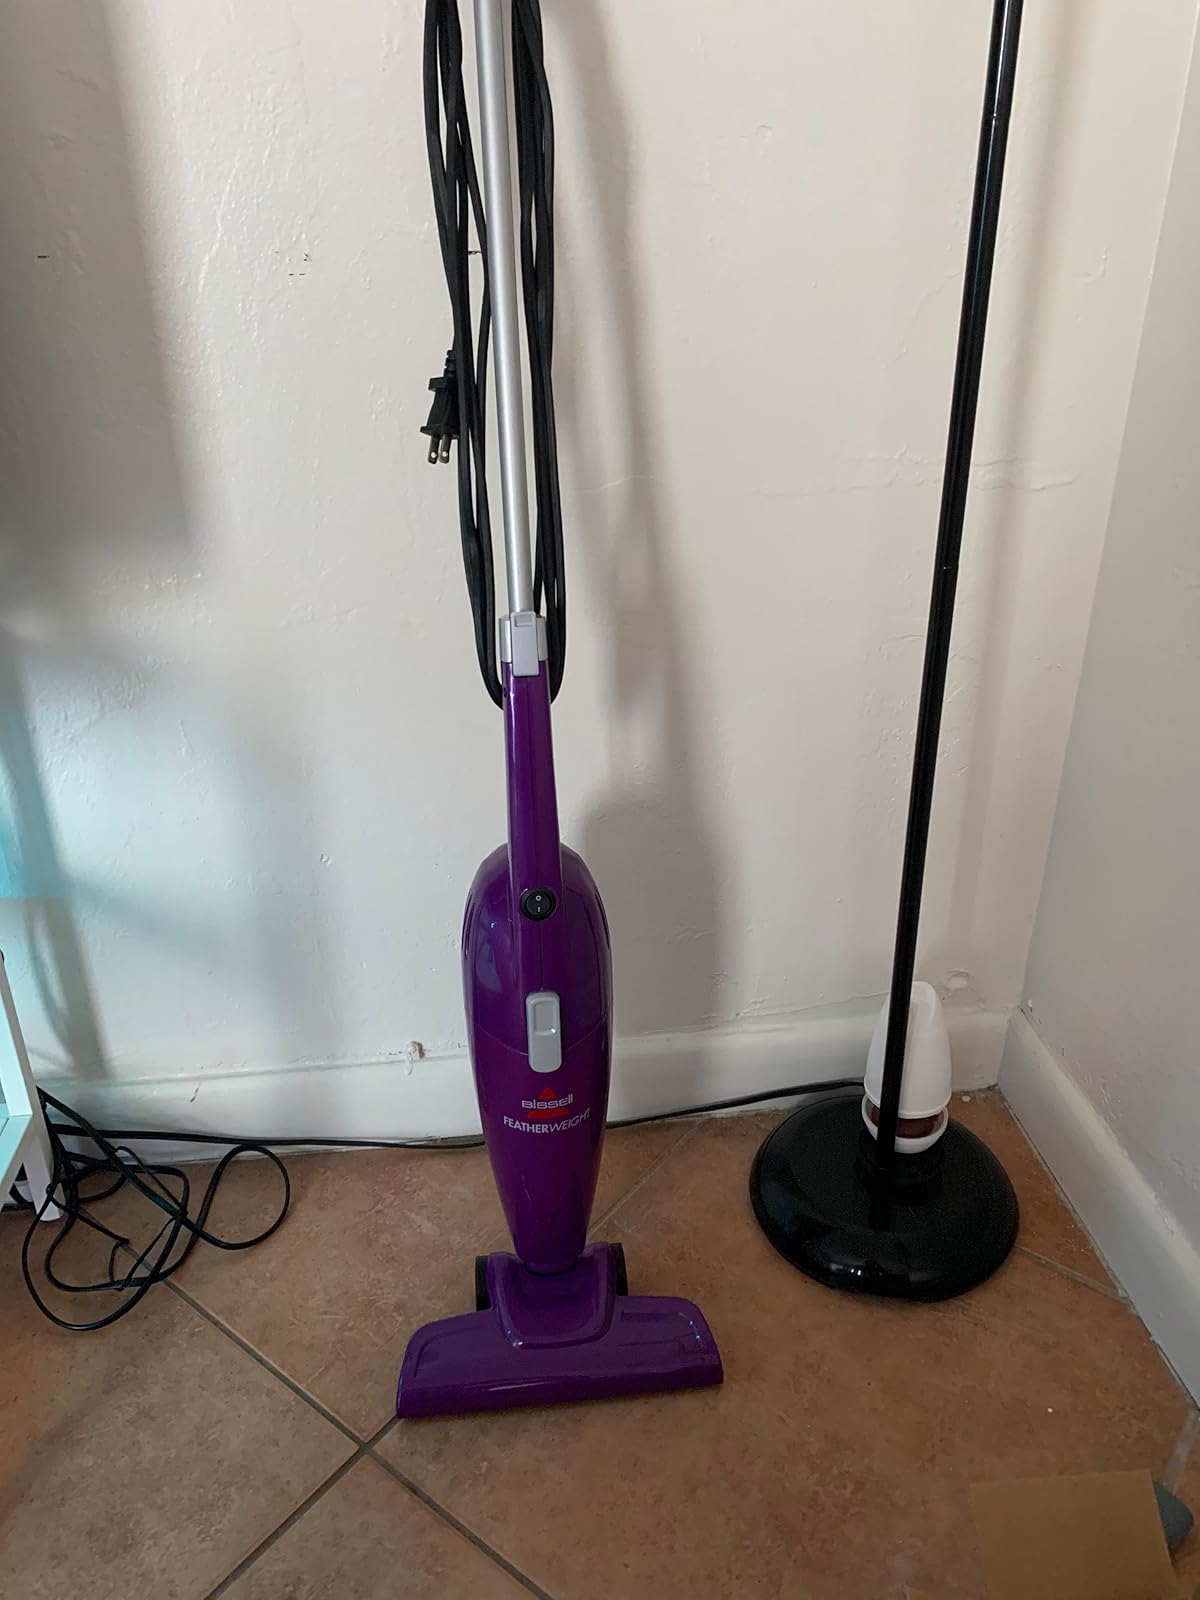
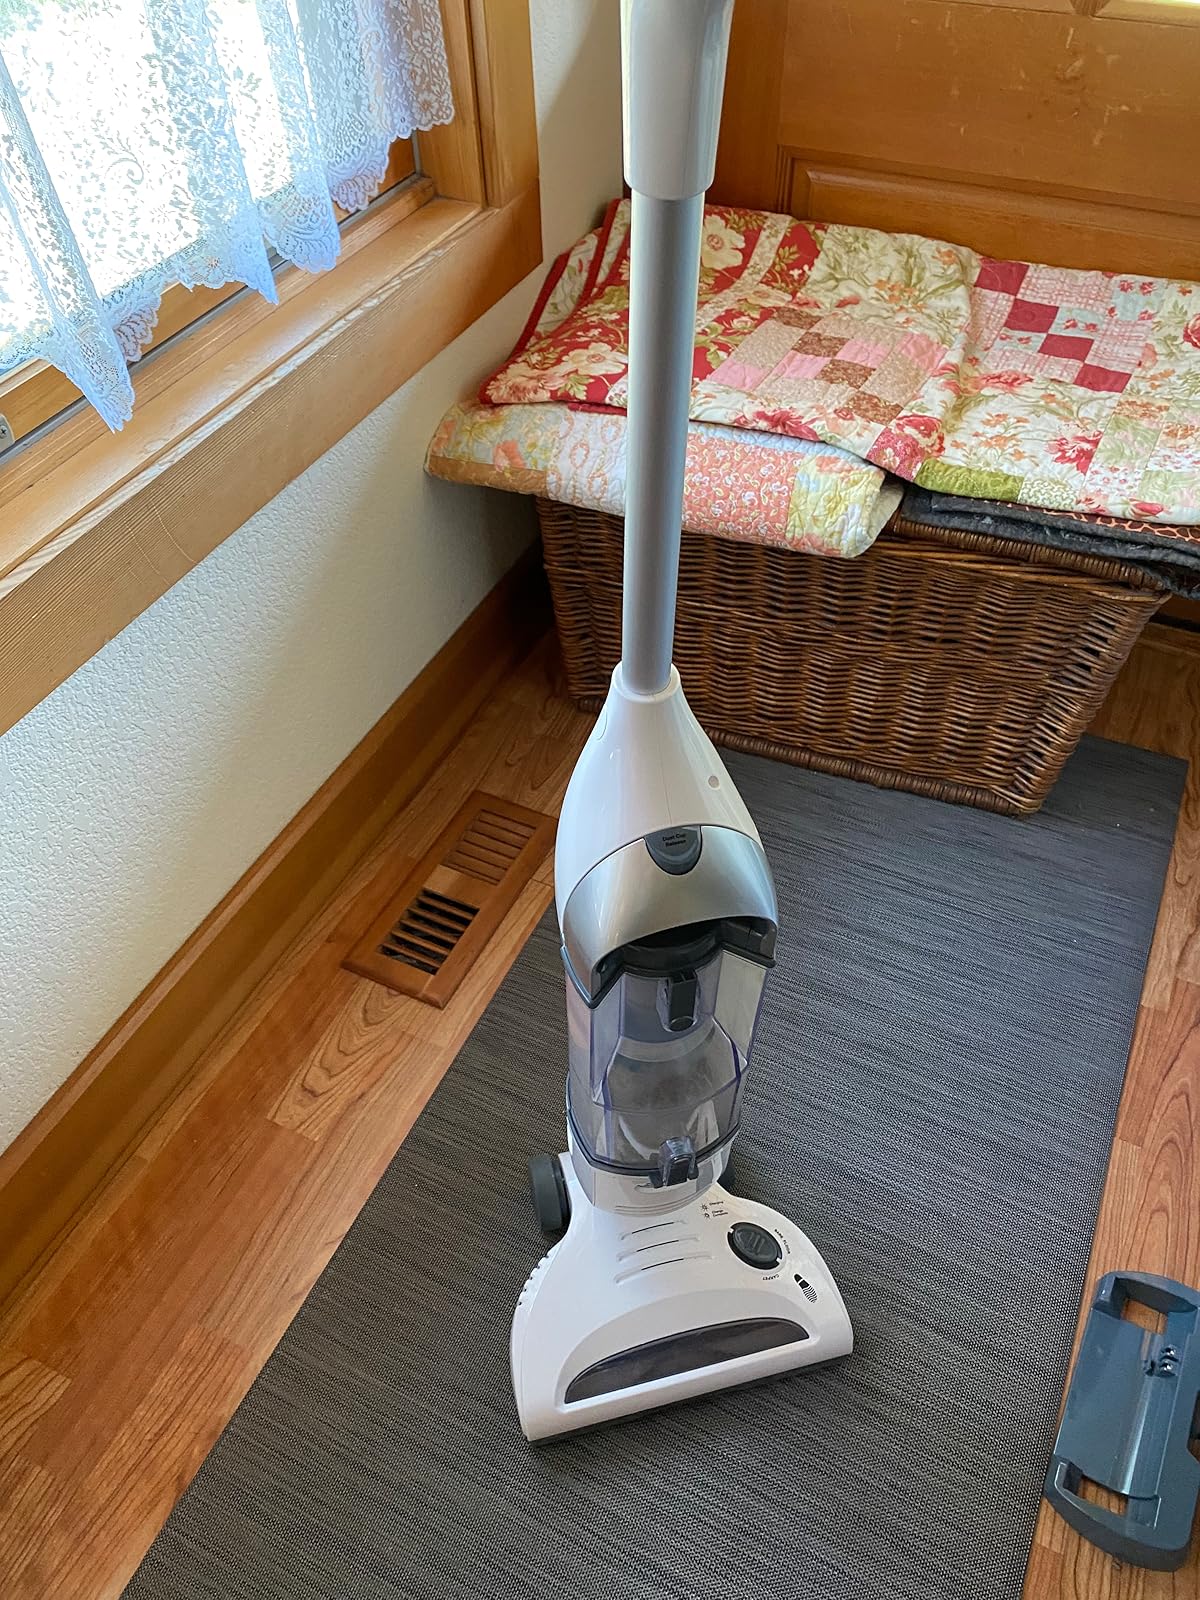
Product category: items_vacuum
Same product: no